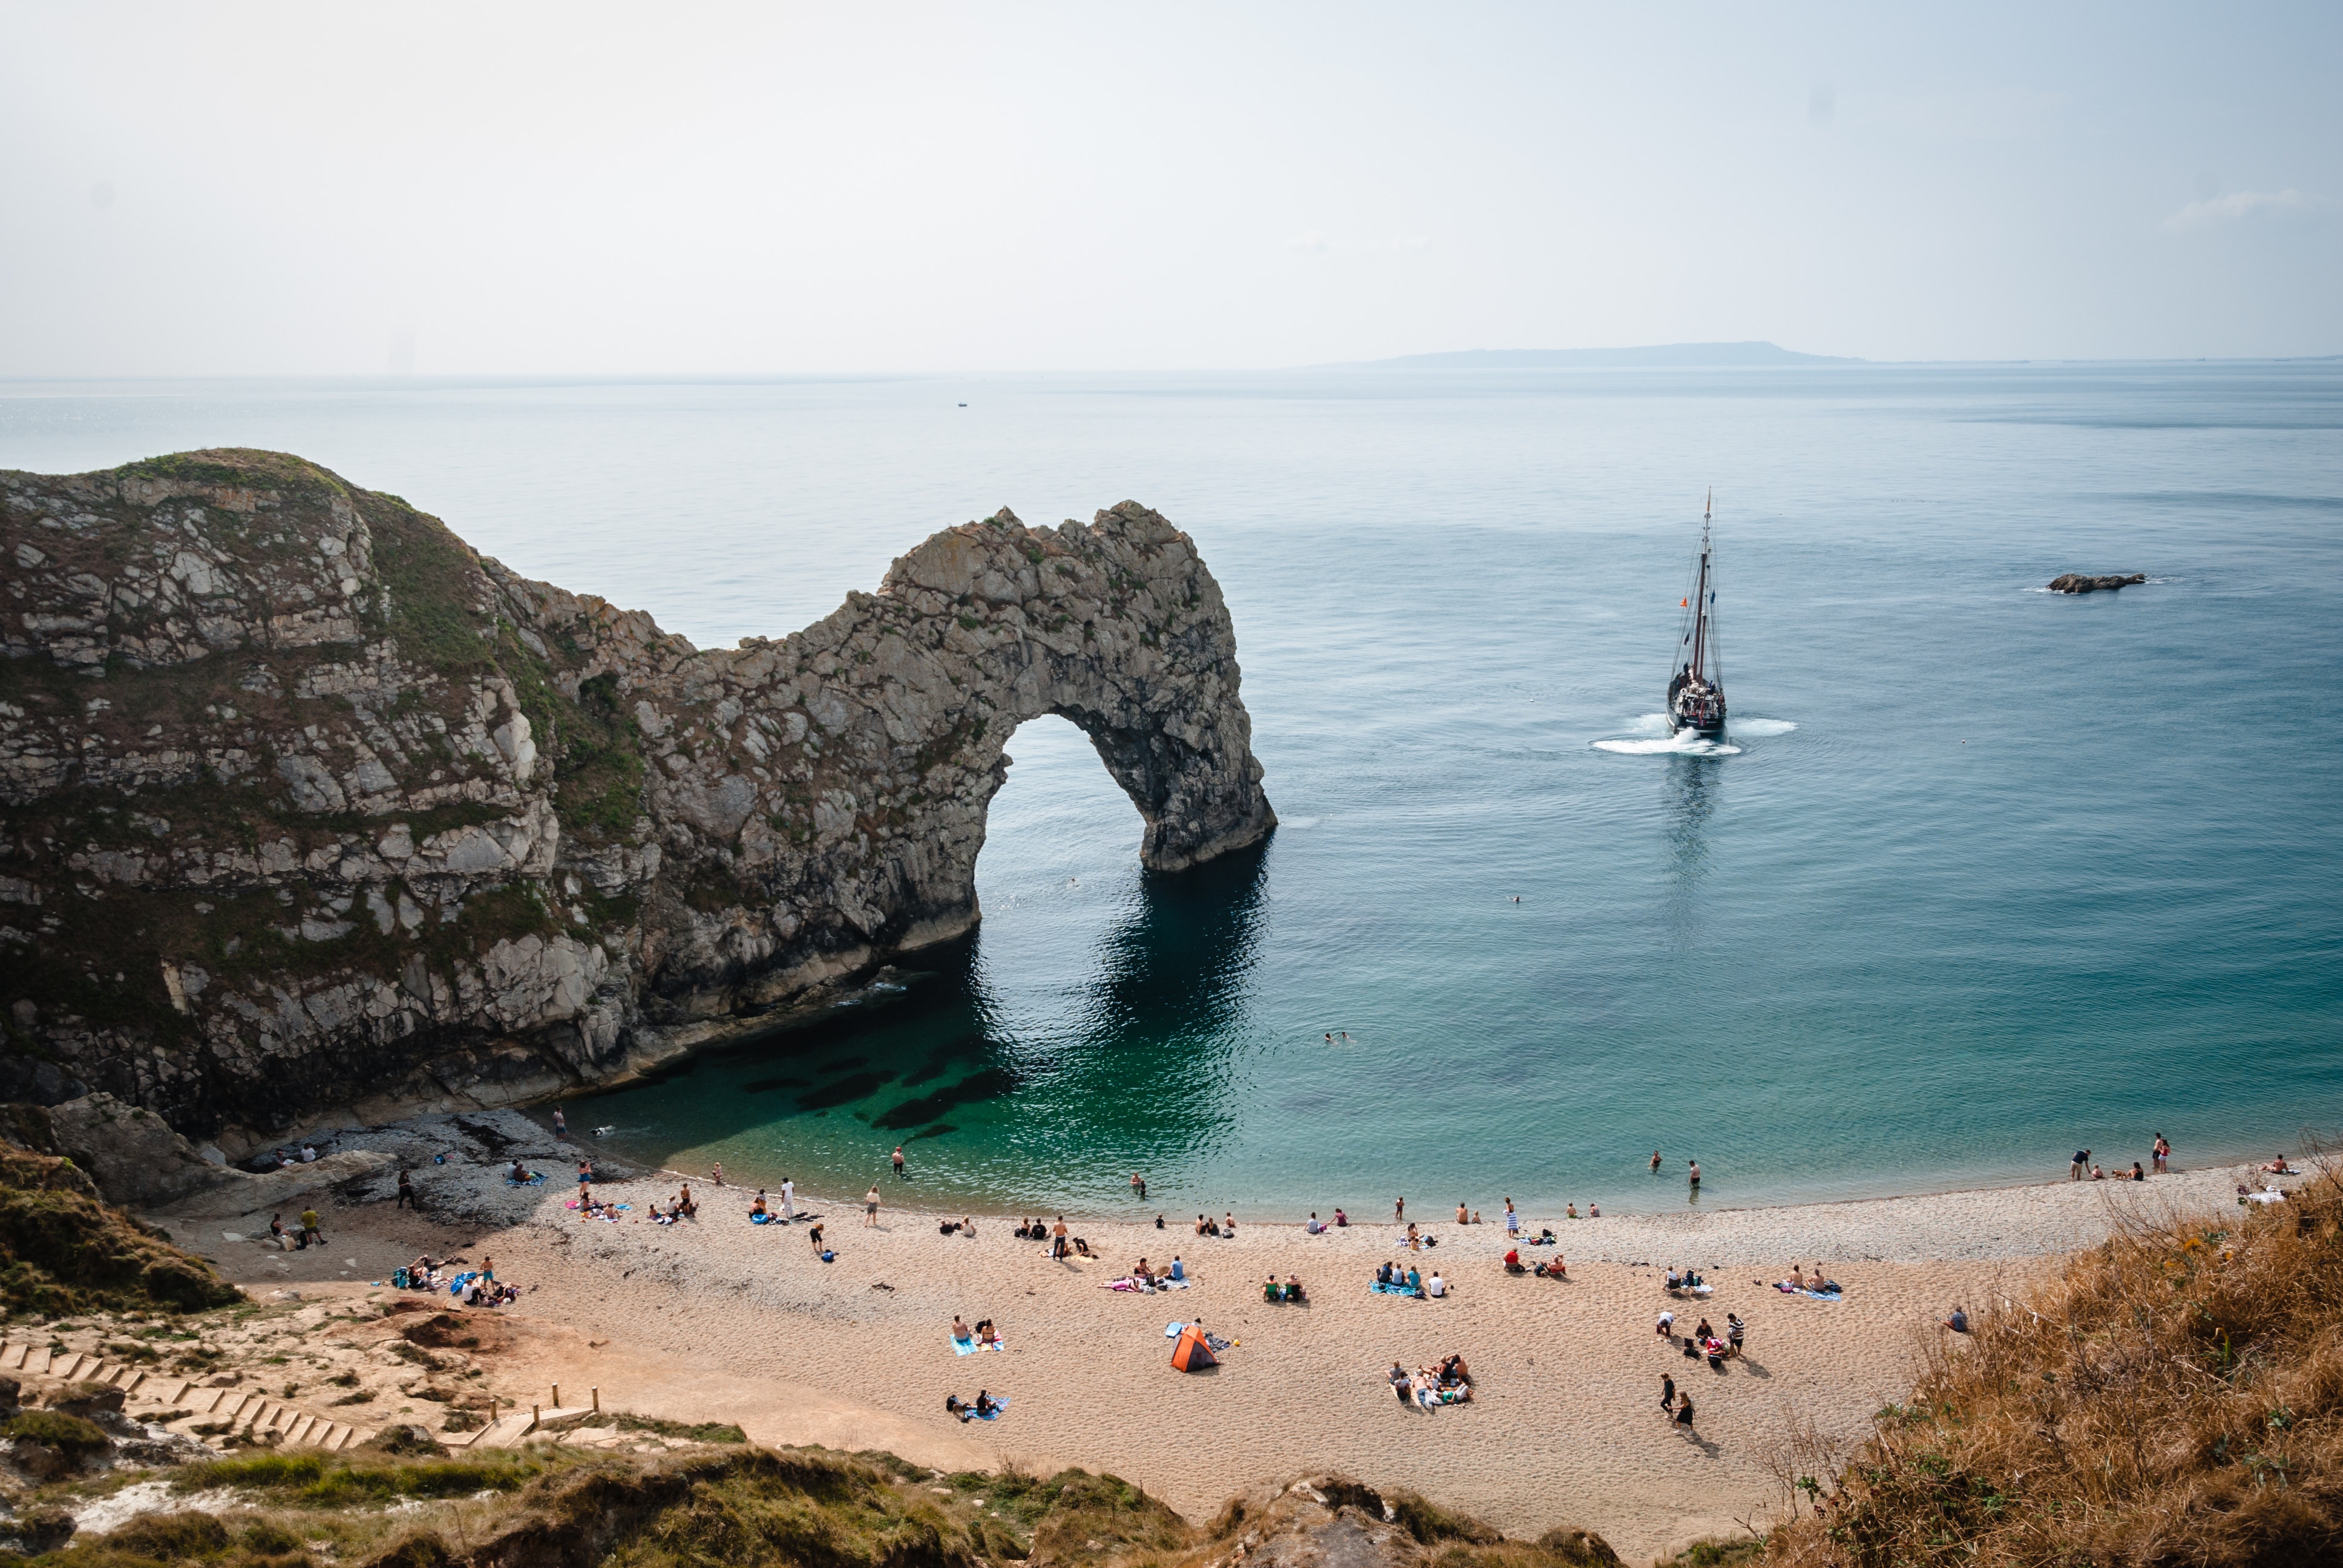
body of water, sea, coast, rock, beach, headland, bight, formation, coastal and oceanic landforms, promontory, ocean, cliff, azure, klippe, cove, bay, sky, water, cape, shore, vacation, horizon, geology, tourism, terrain, inlet, landscape, skerry, natural arch, arch